Alderley Park

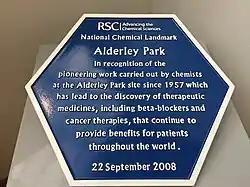
National Chemical Landmark at Alderley Park

Alderley Park was a country estate at Nether Alderley, Cheshire, England, between Macclesfield and Knutsford. It was the residence of the Stanley family of Alderley from the 1500s. It became the headquarters of ICI Pharmaceuticals in the 1950s. It was purchased from AstraZeneca by Bruntwood in 2014. The site has an international reputation as a home for bio and life sciences.